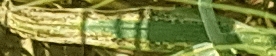
Label: Wheat___Yellow_Rust